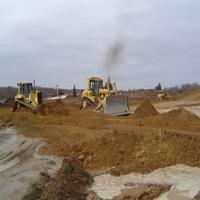
Weather: cloudy or overcast